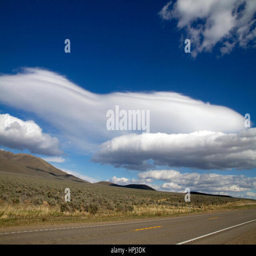
clouds in the sky above the high desert of west